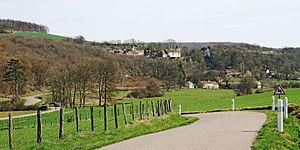
Village de Barjon sur sa colline, vue sur l'église et le château
Barjon est une commune française située dans le département de la Côte-d'Or en région Bourgogne-Franche-Comté. Les habitants sont les Barjonais et les Barjonaises.